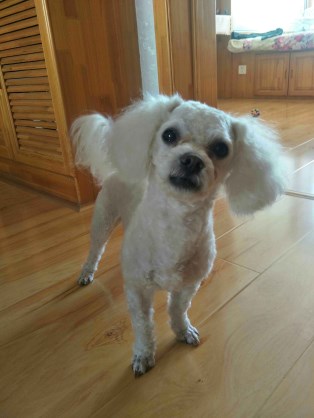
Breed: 3083-n000117-Bichon_Frise